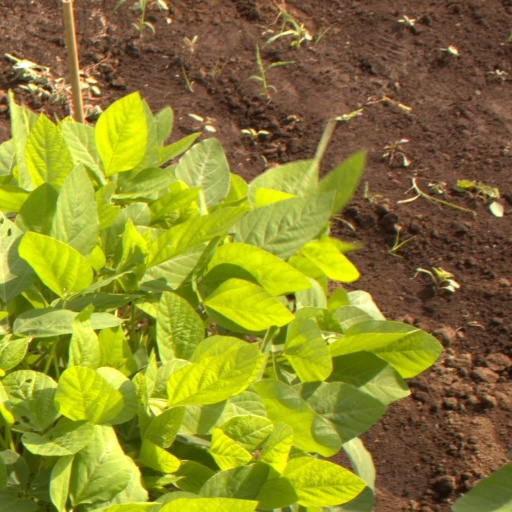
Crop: soybean